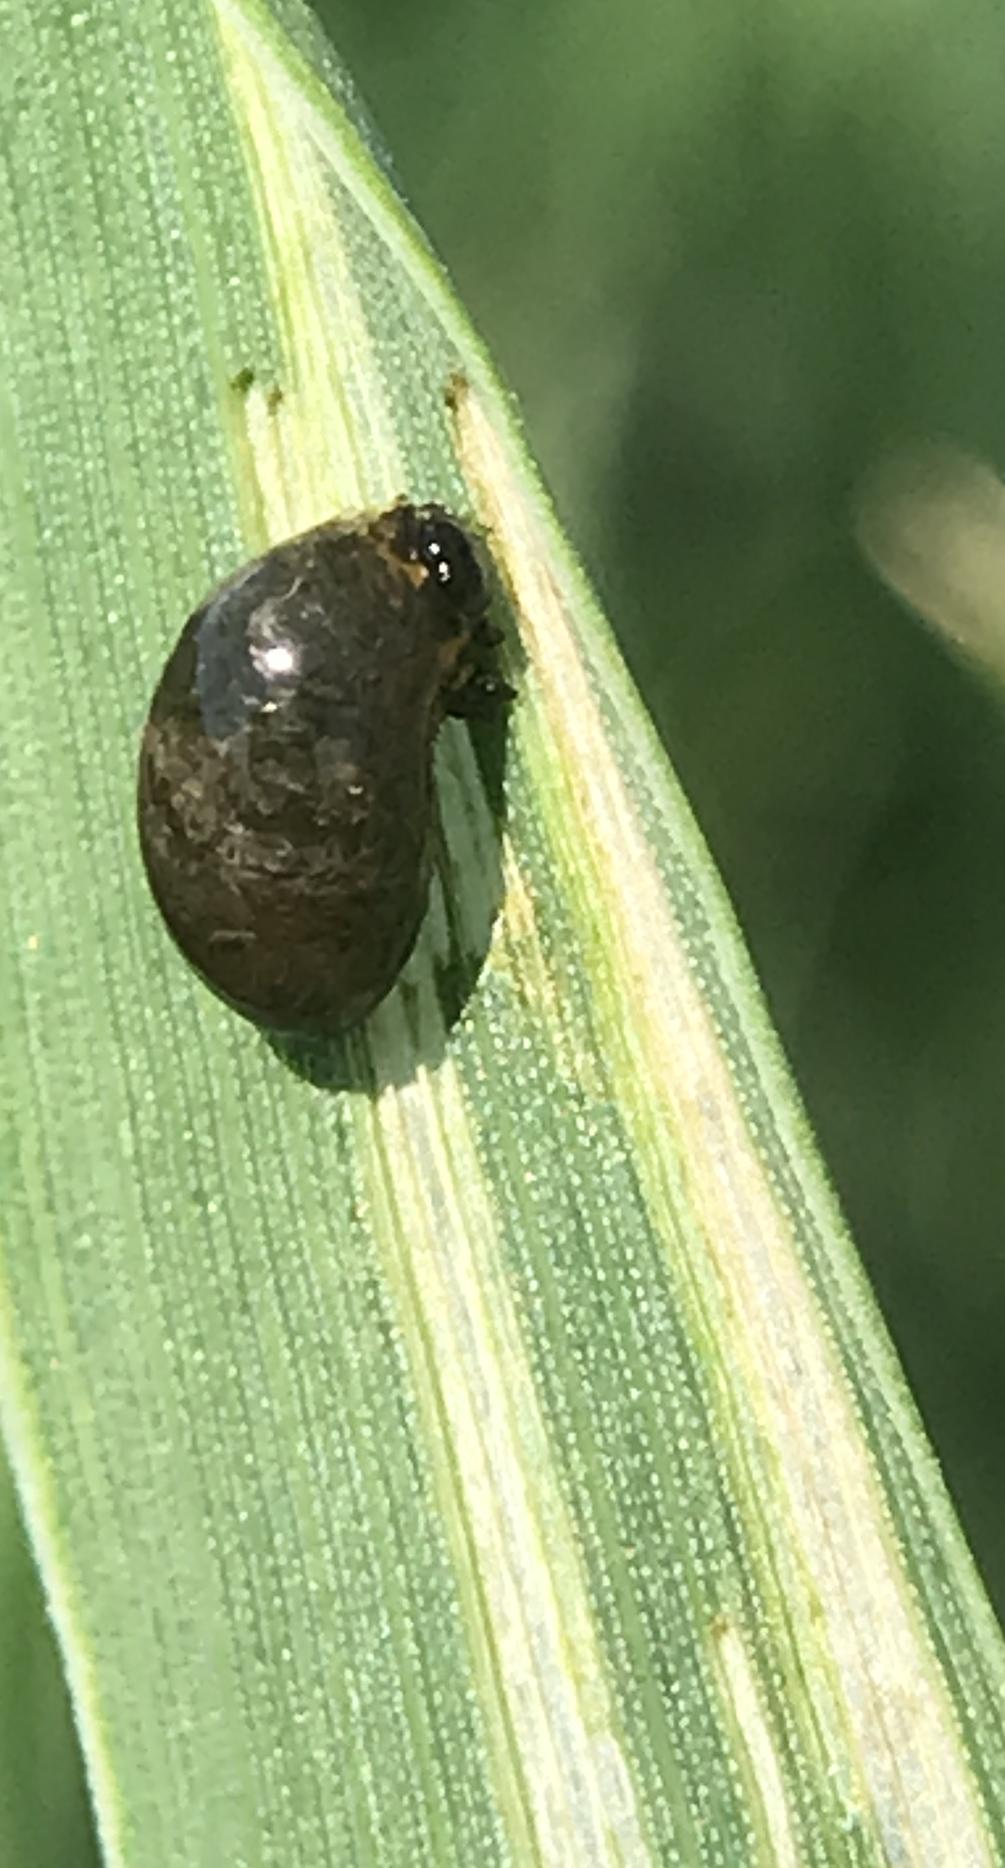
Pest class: cereal_leaf_beetle